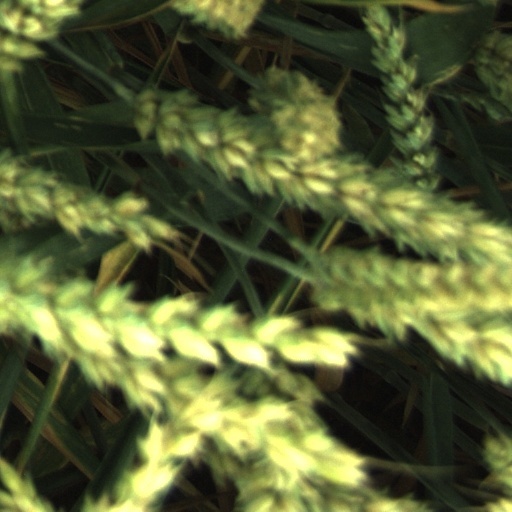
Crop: wheat